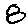
Label: 8